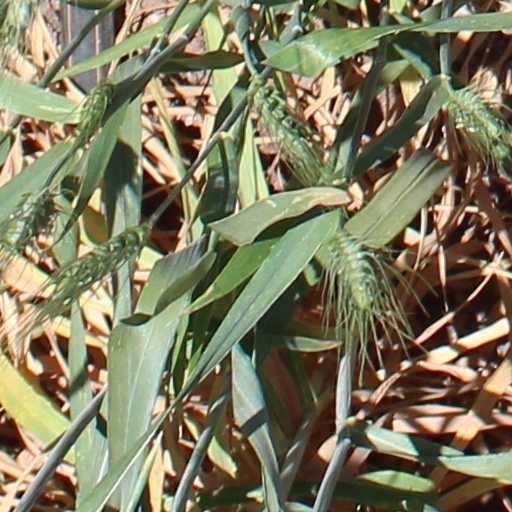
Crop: wheat